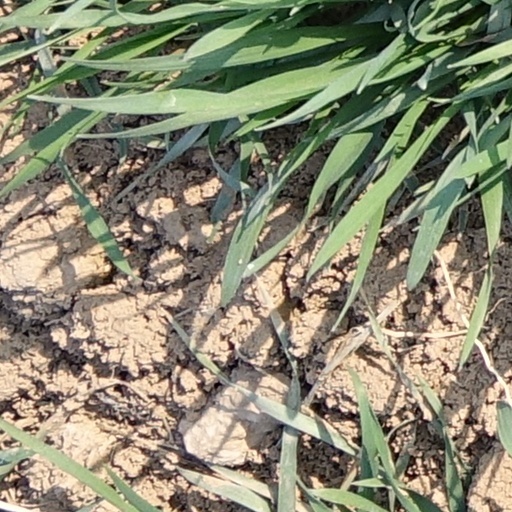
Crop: wheat